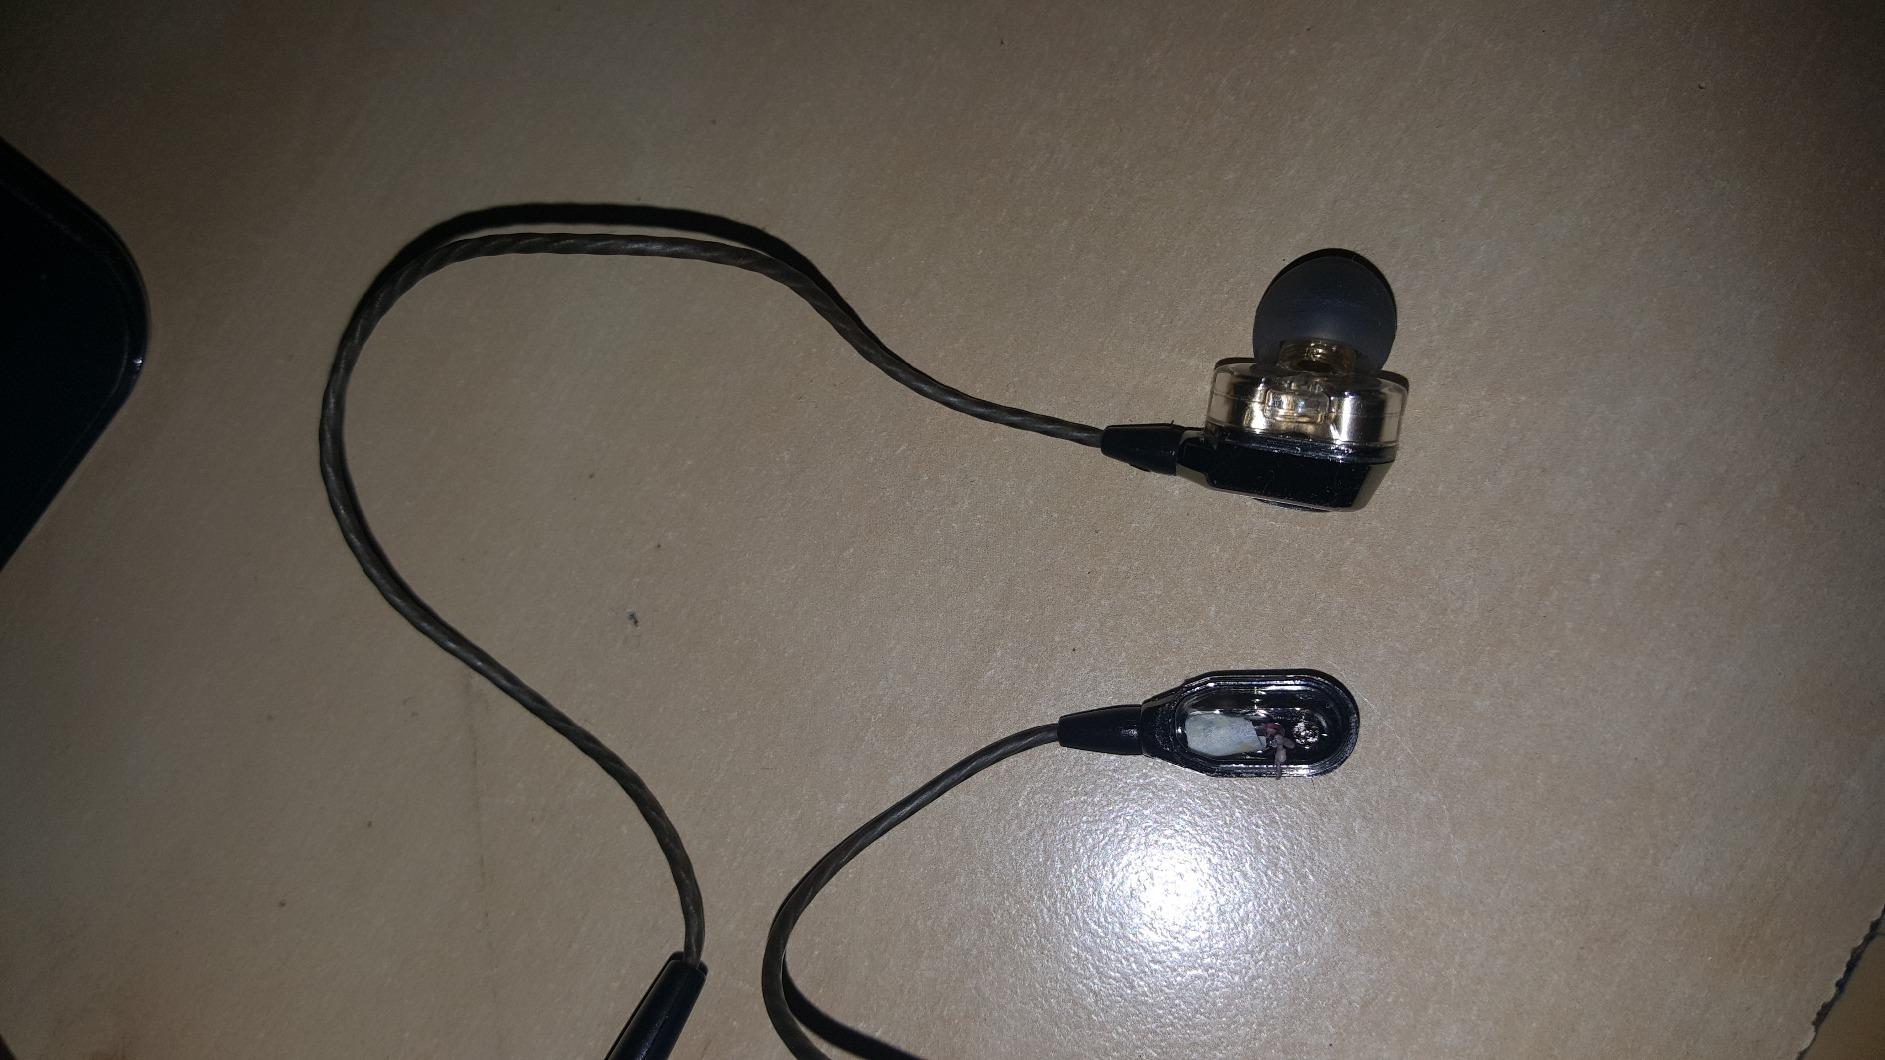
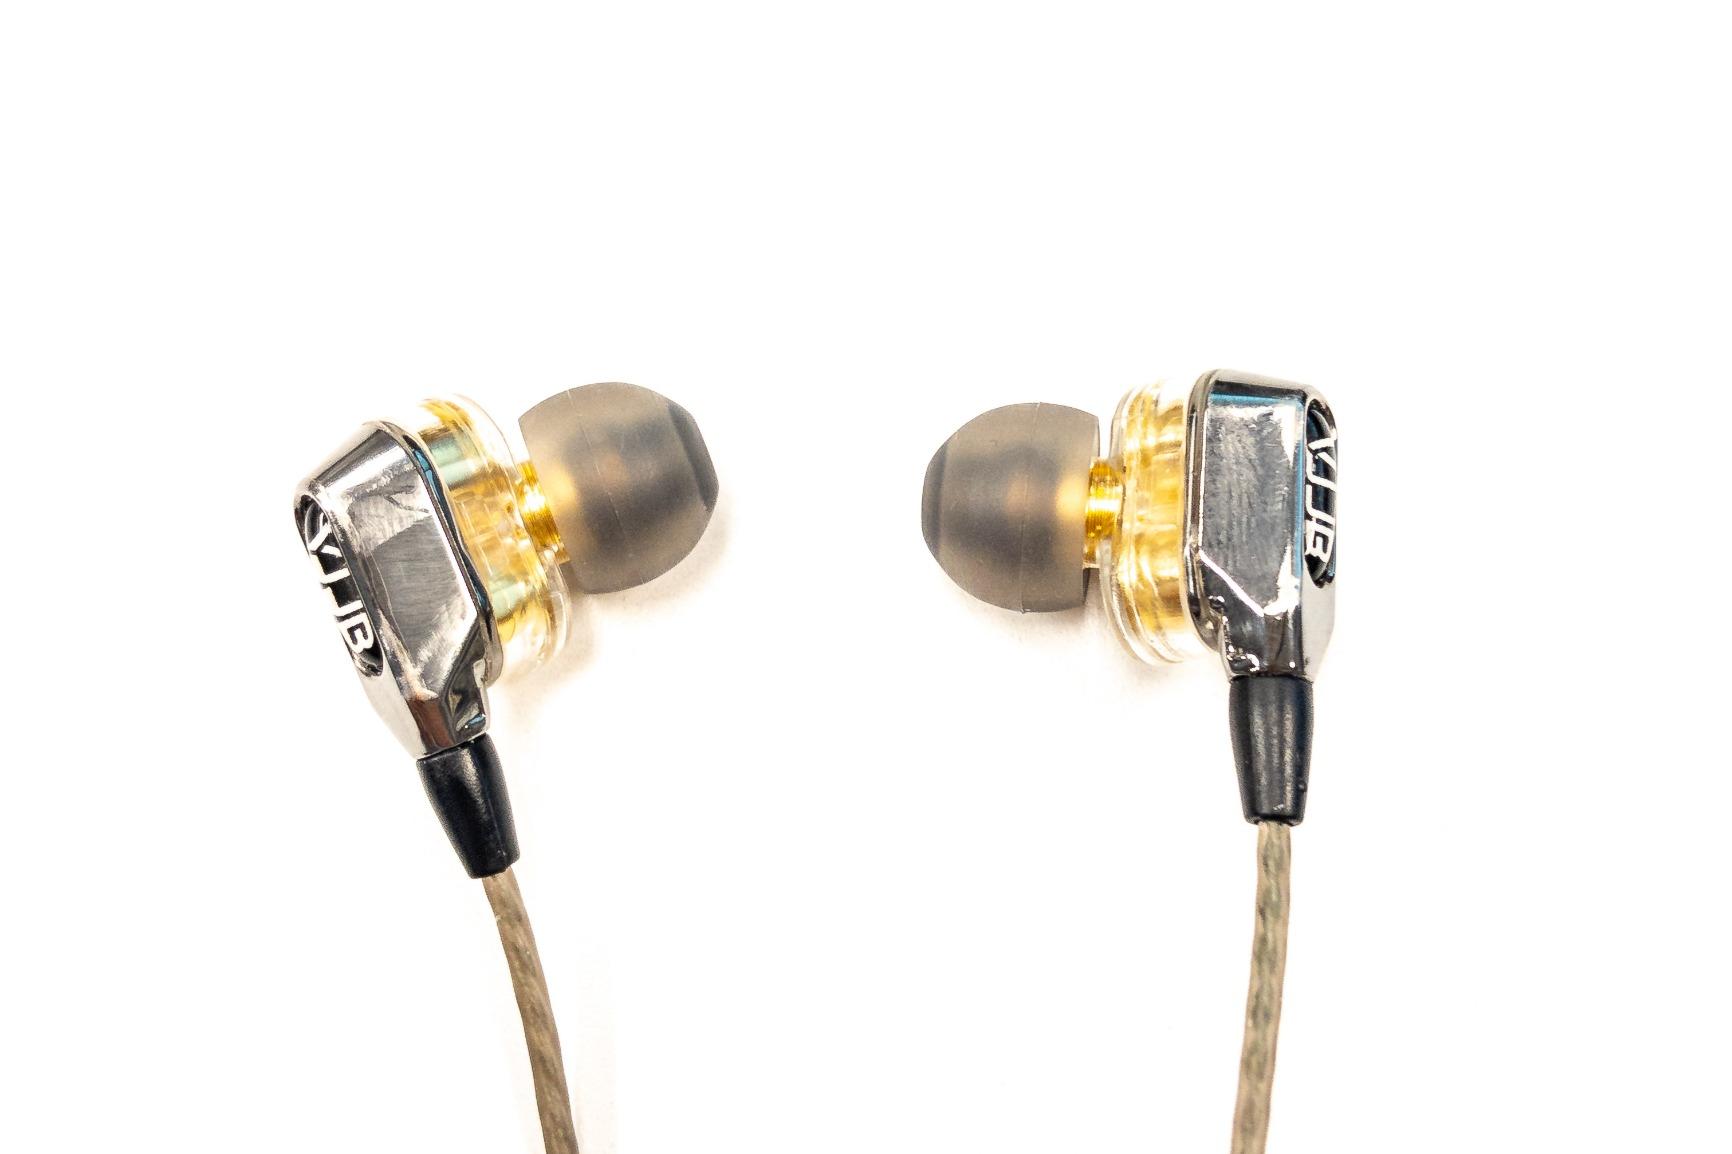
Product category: headphones
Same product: yes